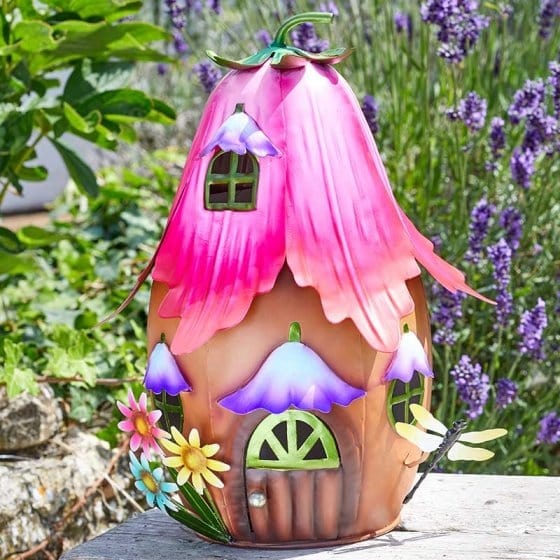
Smart Garden Fuchsia Foyer Fairy Home
Fuchsia Foyer Fairy Home Turn your outdoor space into a gorgeous paradise with the Smart Garden Fuchsia Foyer Fairy Home. This enchanting ironwork is sure to captivate and delight, with its beautiful pink, vibrant dragonfly and flower accents, eye-catching flower petal features, and sturdy metal construction for lasting enjoyment. Are you ready to bring some magic to your garden? Features Magical miniature fairy home Metal construction Colourful Dimensions 30 x 23 x 23 cm
Brand: Smart Garden
Category: Home & Garden > Decor > Lawn Ornaments & Garden Sculptures